Chinese Americans

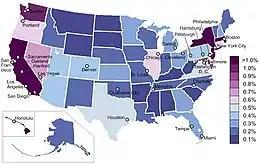
Percentage of Chinese population in the United States, 2000

The states with the largest estimated Chinese American populations, according to the 2010 Census, were California (1,253,100; 3.4%), New York (577,000; 3.0%), Texas (157,000; 0.6%), New Jersey (134,500; 1.5%), Massachusetts (123,000; 1.9%), Illinois (104,200; 0.8%), Washington (94,200; 1.4%), Pennsylvania (85,000; 0.7%), Maryland (69,400; 1.2%), Virginia (59,800; 0.7%), and Ohio (51,033; 0.5%). The state of Hawaii has the highest concentration of Chinese Americans at 4.0%, or 55,000 people.